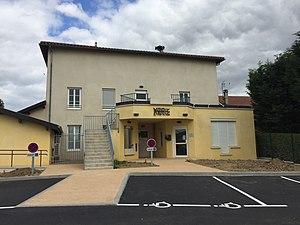
Image du village deMonthieux, dans l'Ain, en France.